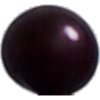
Label: Cherry Wax Black 1